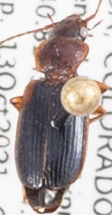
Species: Cymindis planipennis
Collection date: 2021-10-13
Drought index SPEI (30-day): -1.69
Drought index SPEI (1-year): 0.32
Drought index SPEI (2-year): -0.71